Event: Nepal Earthquake
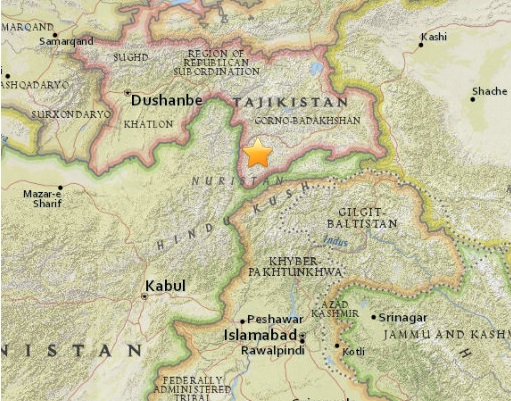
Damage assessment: no_damage